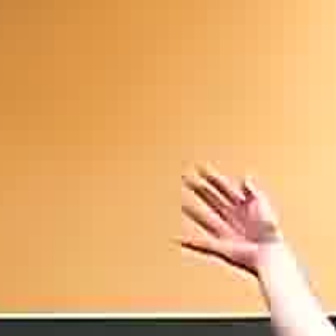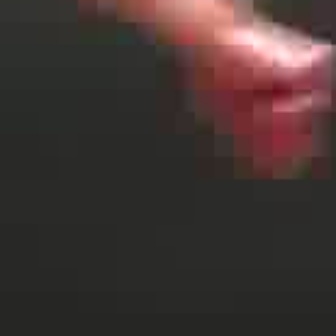
  Please identify the target specified by the bounding box [173,161,284,273] in the first image and locate it in the second image. Return the coordinates in [x_min,y_min,x_max,y_max] format.
Answer: [188,26,336,174]